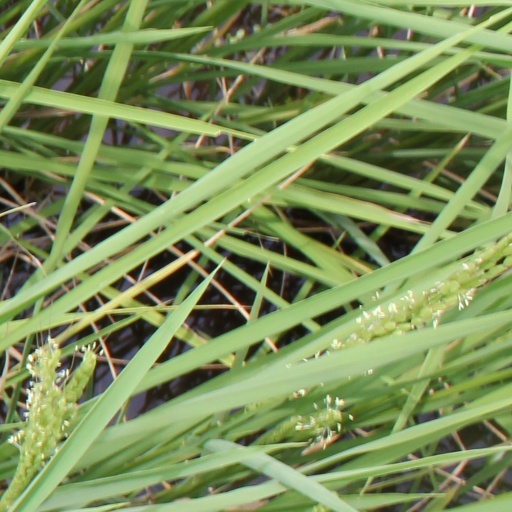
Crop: rice